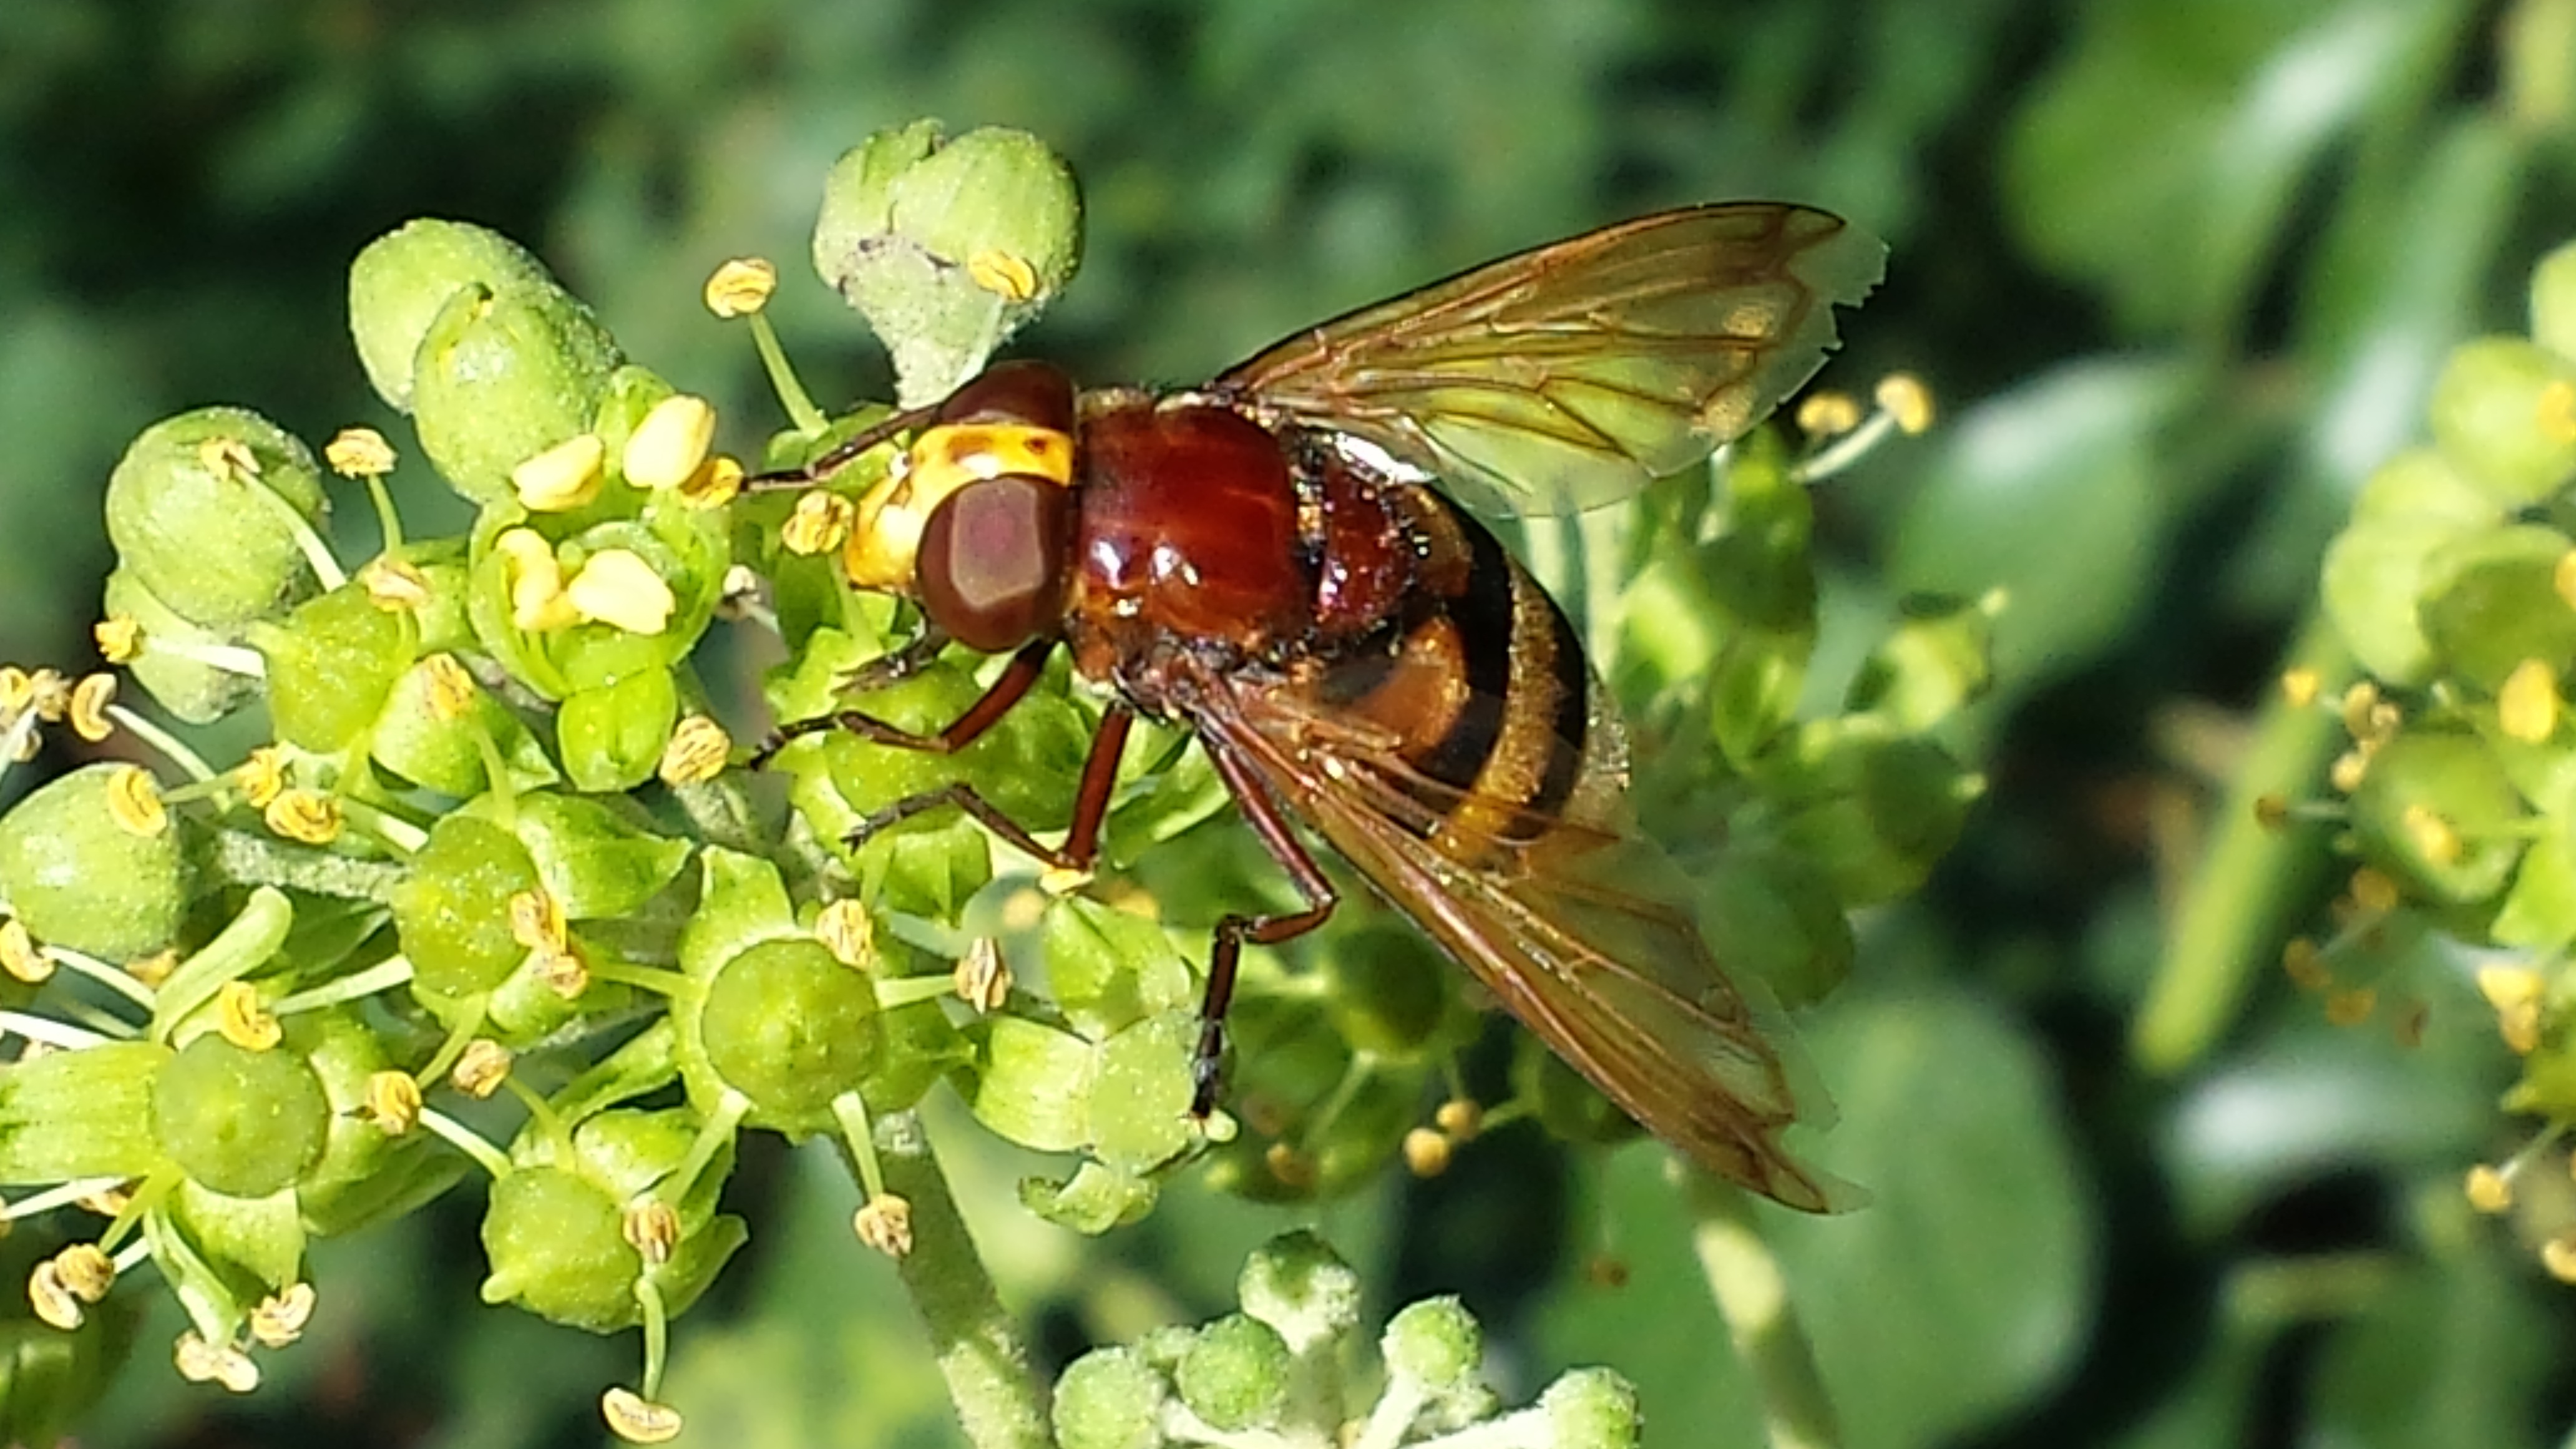
nature, flower, fly, wildlife, pollination, insect, butterfly, close, fauna, invertebrate, sprinkle, hoverfly, pest, nectar, macro photography, arthropod